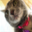
Label: cat